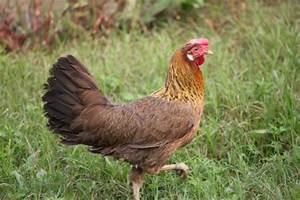
Label: chicken